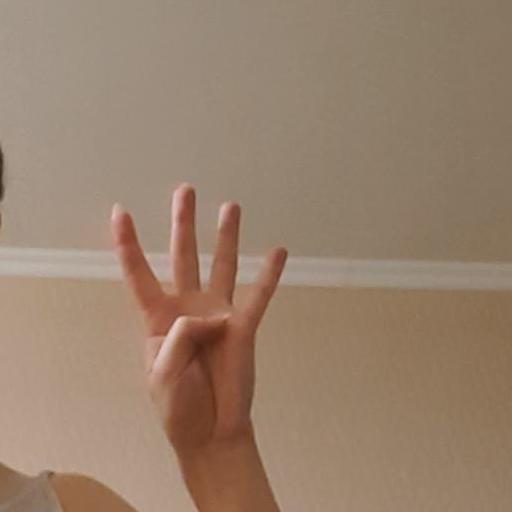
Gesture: four